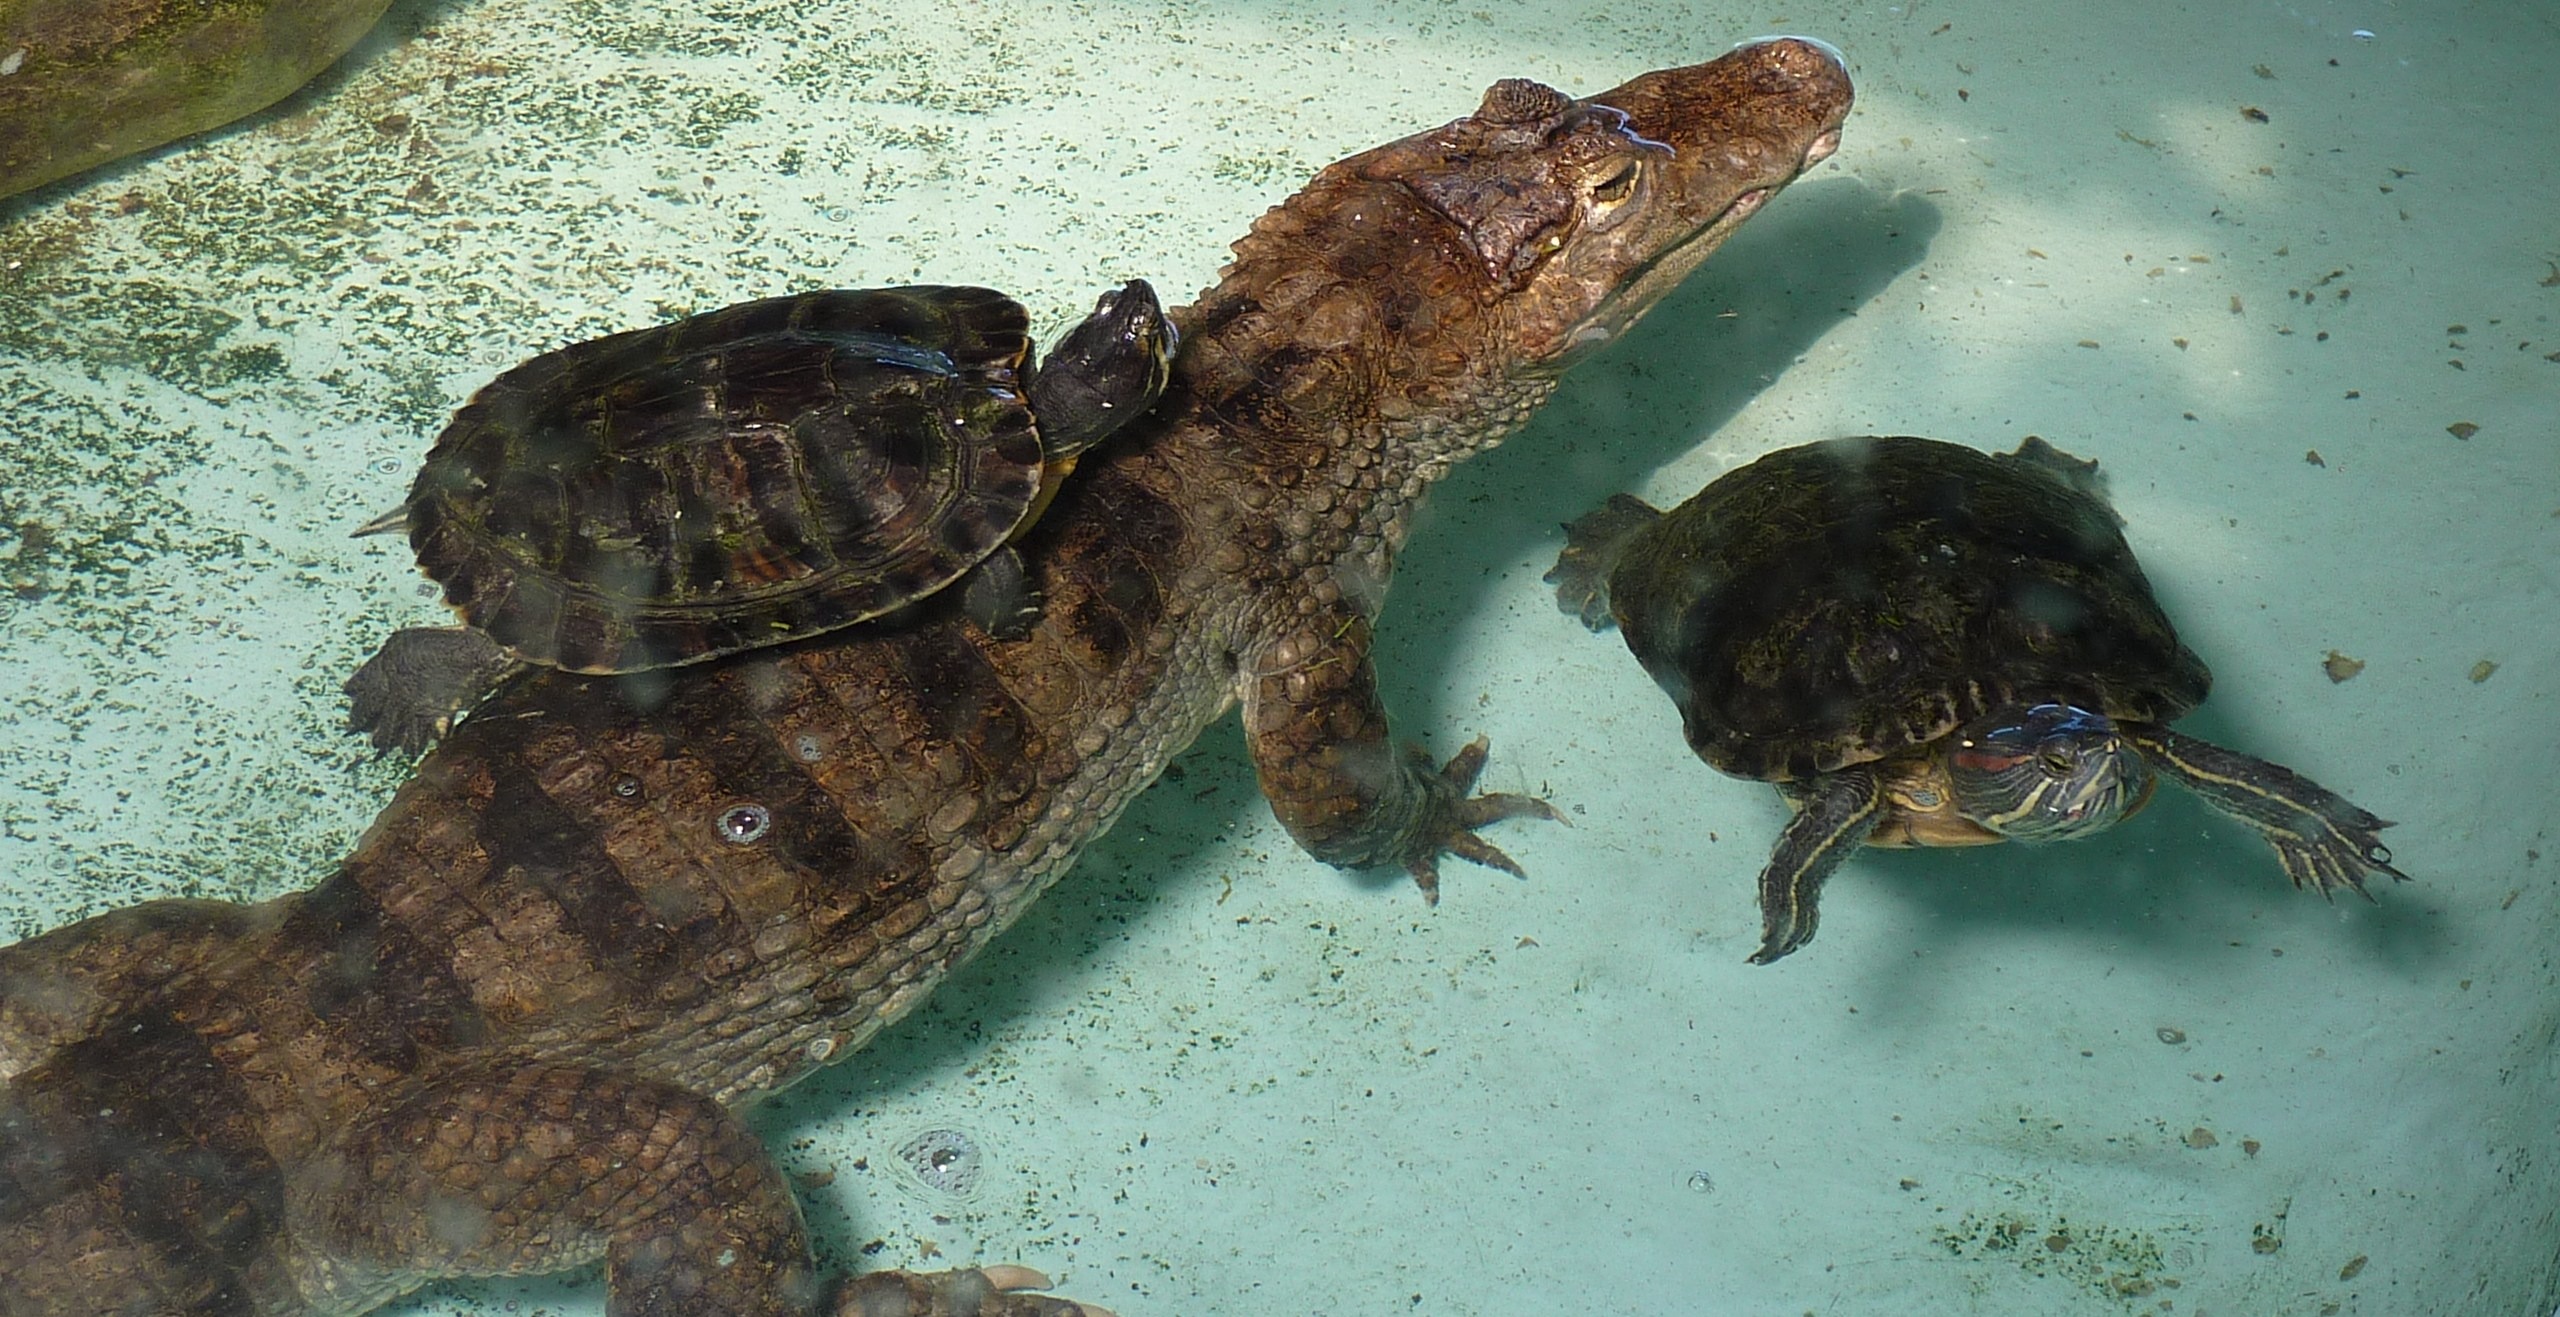
wildlife, biology, turtle, sea turtle, reptile, fauna, crocodile, picture, vertebrate, loggerhead, common snapping turtle, emydidae, marine biology, chelydridae